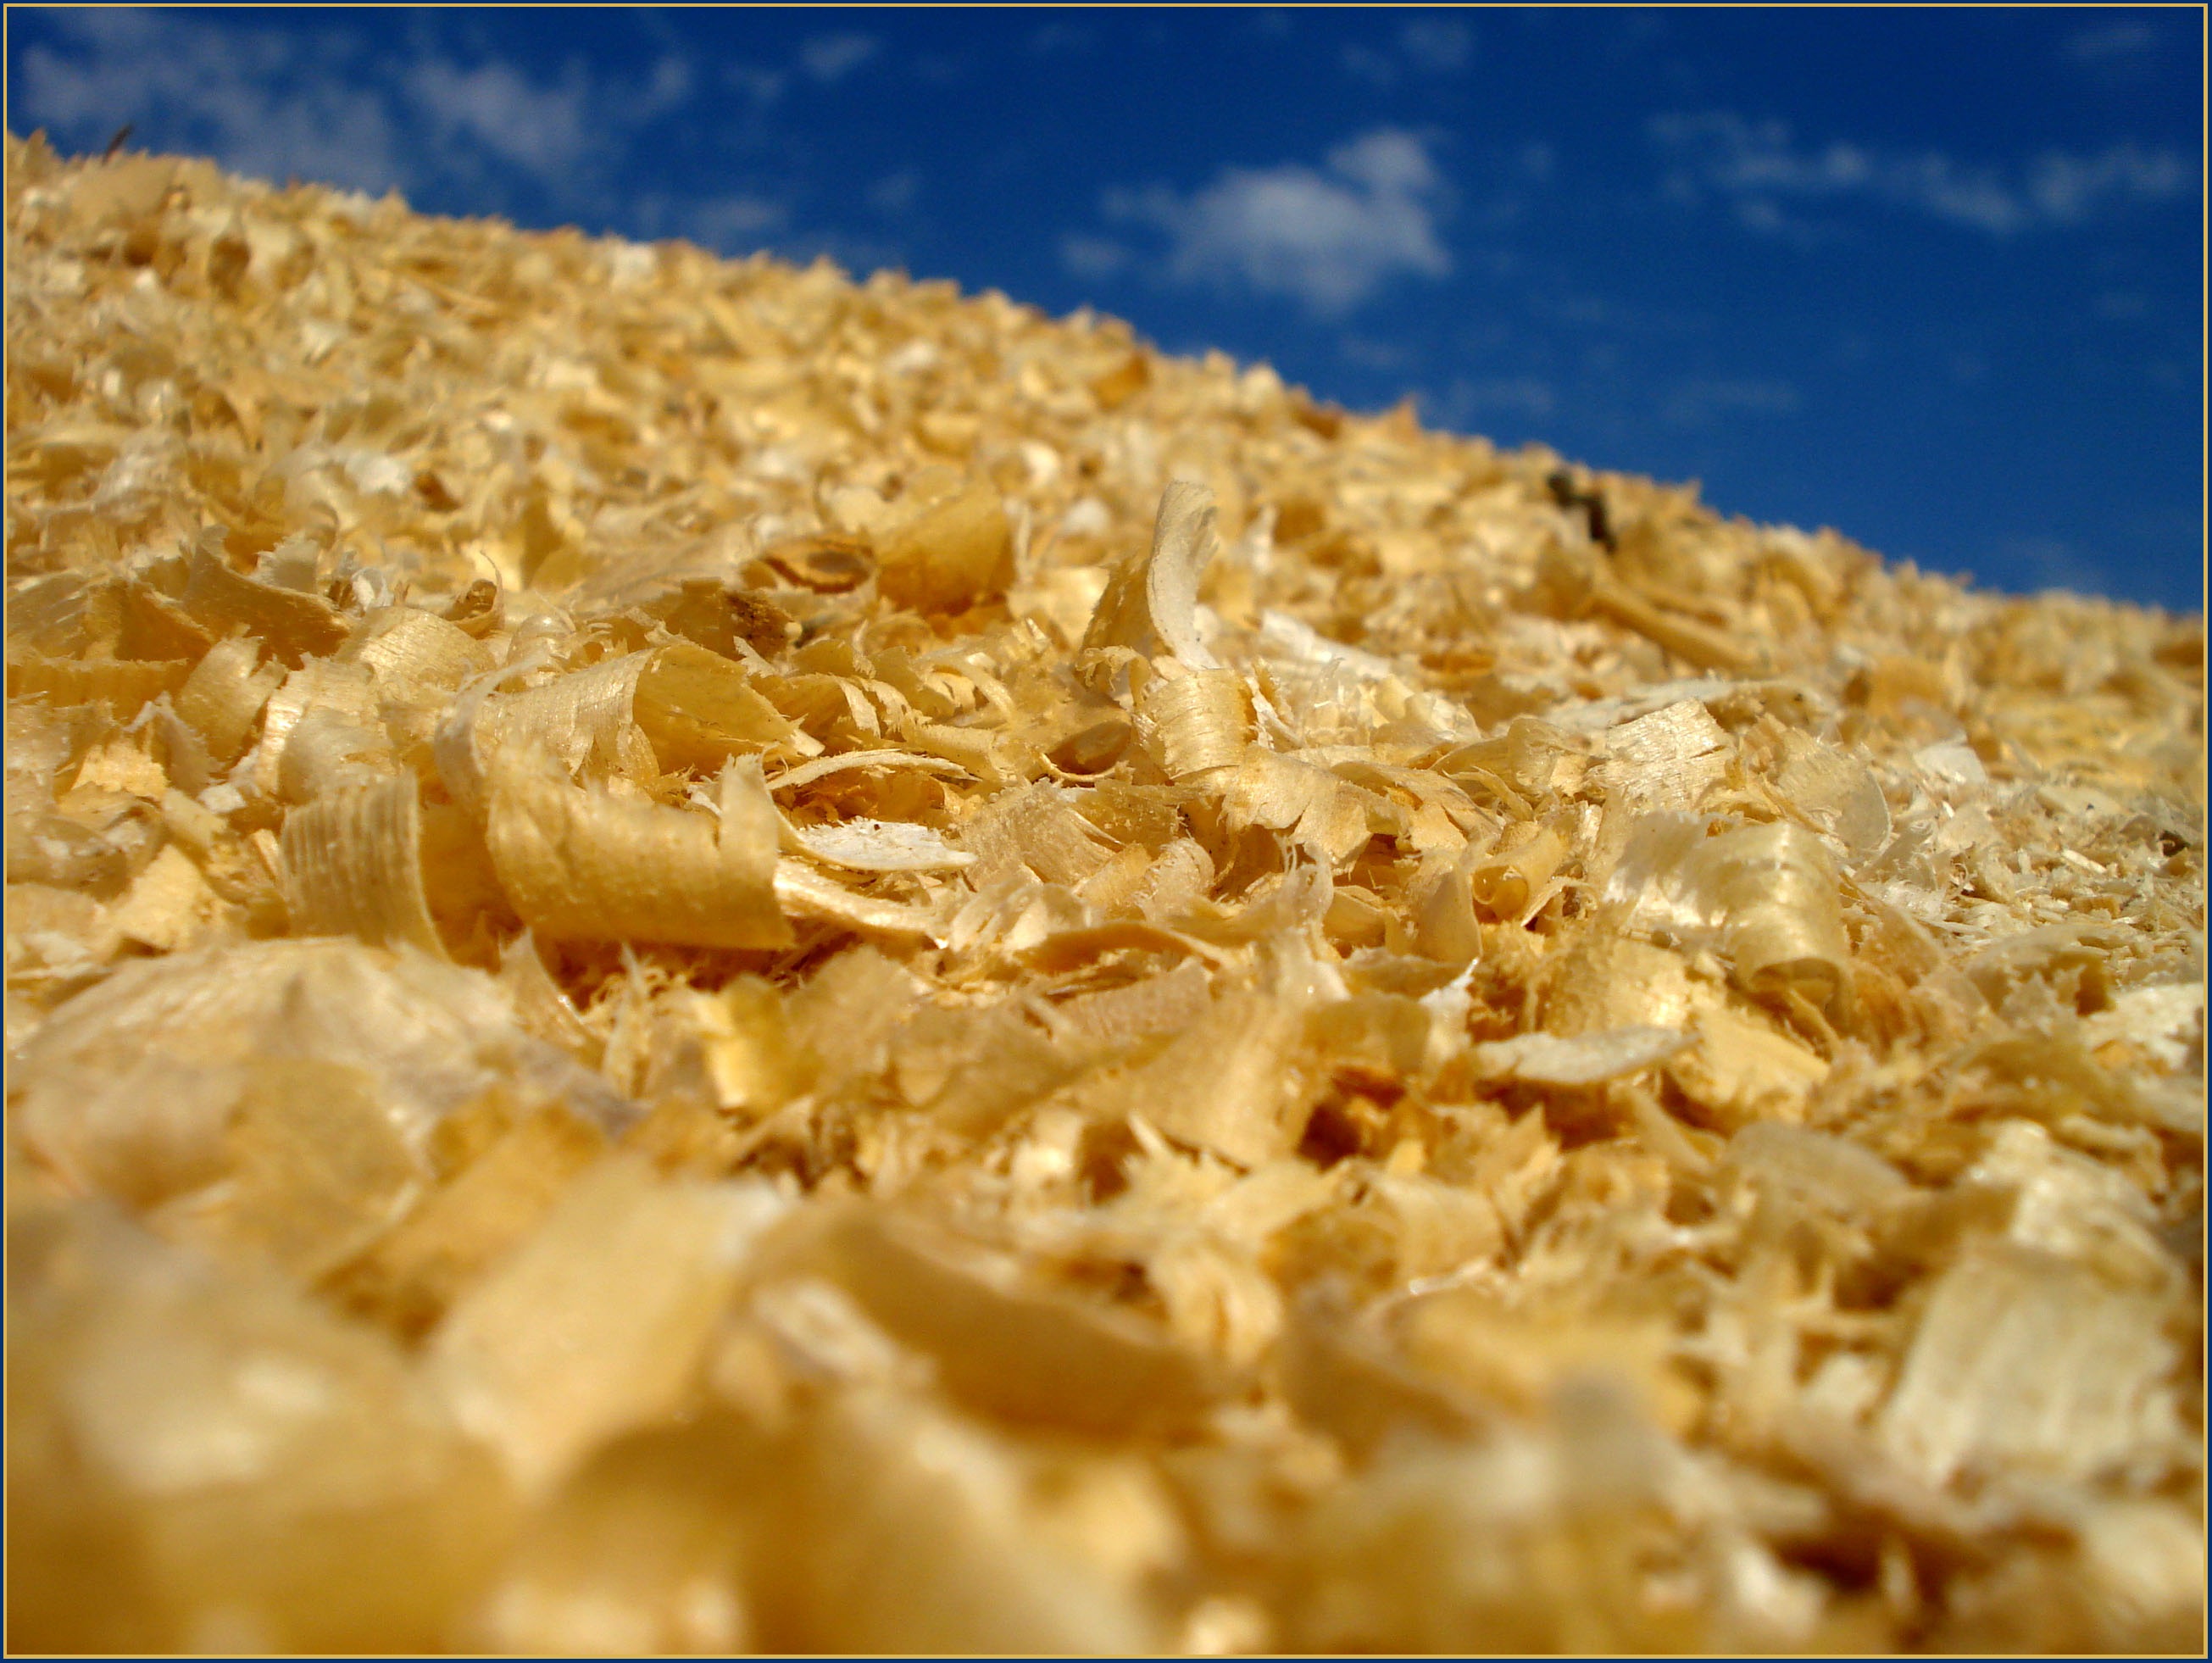
sky, dish, meal, food, produce, yellow, breakfast, baking, dessert, background, baked goods, sawdust, grass family, snack food